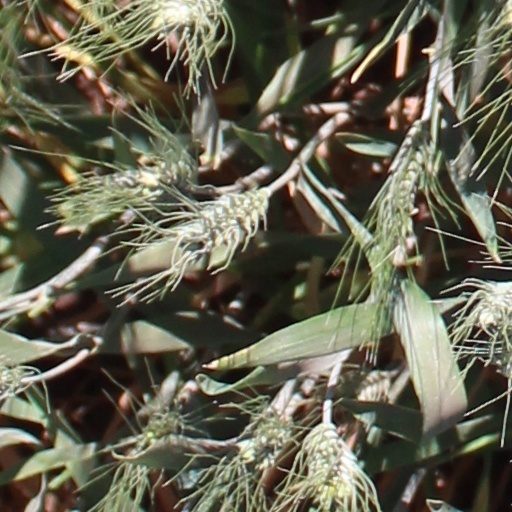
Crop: wheat